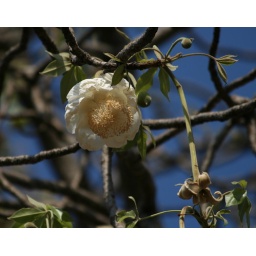
Baobab tree in flower